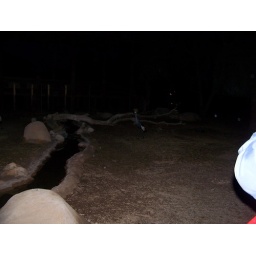
You can see the bird that was chasing us on the train in the back of the picture just to the right of the creek